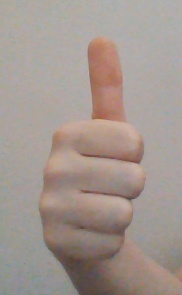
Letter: aleff